Charles-Louis Du Pin

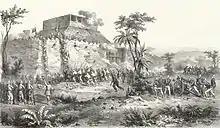
The taking of the forts of Peiho on August 21, 1860

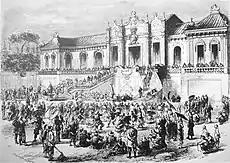
The looting of the old summer palace by Franco-British troops in 1860 during the Second Opium War.

On October 6, 1860, he scaled the walls of the Old Summer Palace in Beijing with a few men, allowing the Franco-British to take possession of the structure without a fight. He was promoted to colonel on November 7, 1860. In January 1861, he obtained the authorization to go to Japan for a journey of four months with the journalist Antoine Fauchery; of this stay, he will write a book published in 1868 entitled: "Le Japon : mœurs, coutumes, description, géographie, rapport avec les Européens". Du Pin was himself an amateur photographer and took several photographs upon his arrival in China, particularly in 1860 in Shanghai, Chefoo (Yantai), Tientsin (Tianjin), Tung-Chow (Tongzhou) and Beijing. About thirty of his photographs were published in 1861 by photographer Ferrier & Soulier.